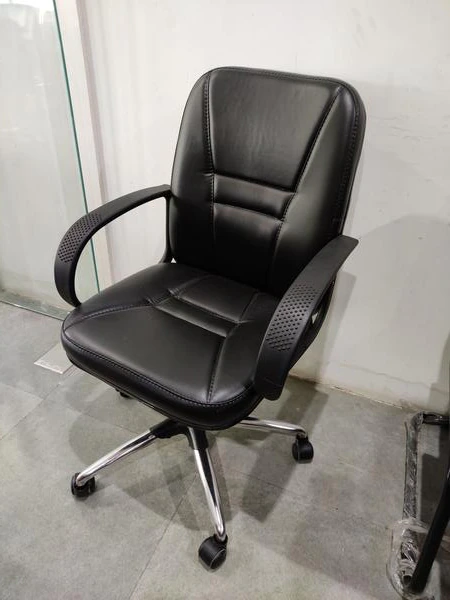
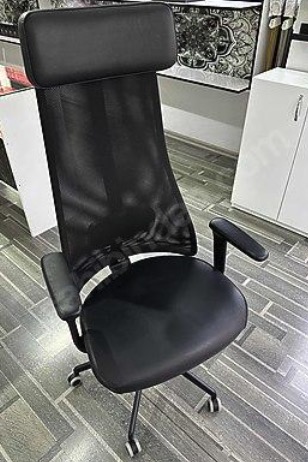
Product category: items_chair
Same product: no